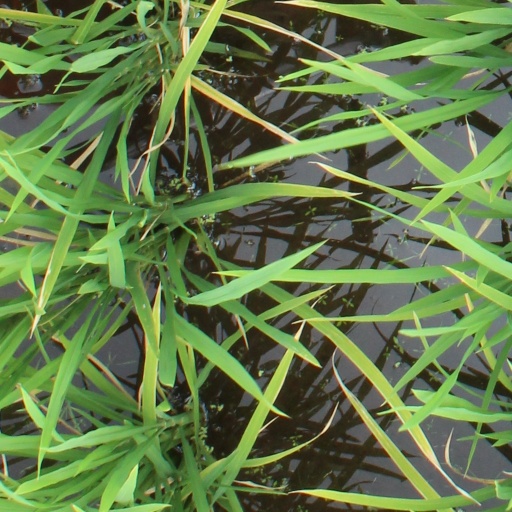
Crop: rice